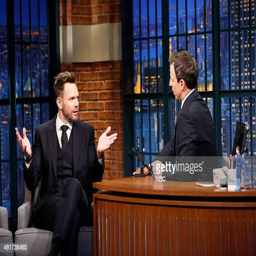
comedian during an interview with comedian